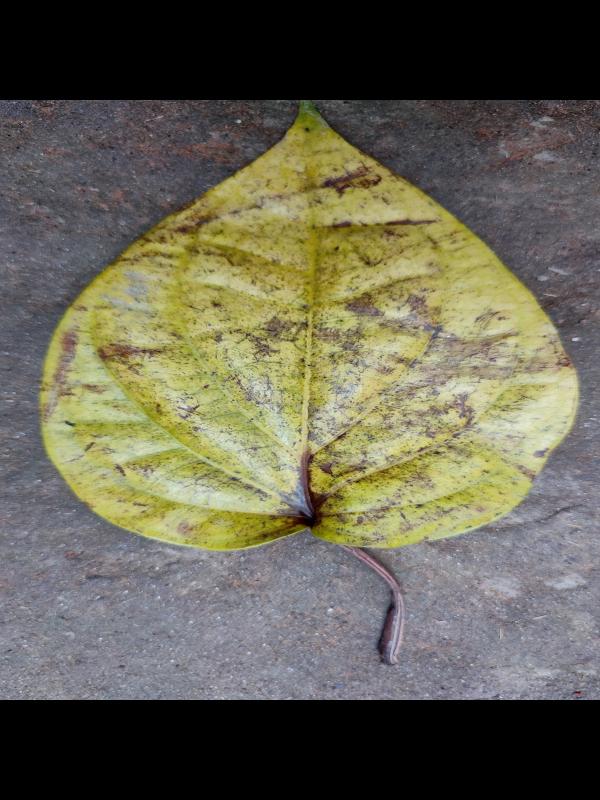
Label: Dried_Leaf